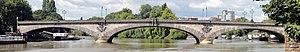
Le Kew Bridge est un pont de Londres sur la Tamise. Le pont actuel, le troisième de ceux construits successivement à cet endroit, a été ouvert au public par le roi Édouard VII et la reine Alexandra en 1903. Il est devenu un monument classé de Grade II en 1983. Son nom original était King Edward VII Bridge.